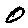
Label: 0